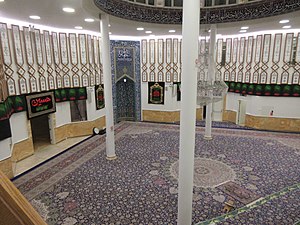
Imam Ali-moskeen (Vibevej)
Det centrale bederum i Imam Ali-Moskeen (2019)
Imam Ali Moskeen, også kendt som Foreningen Ahlul Bait i Danmark, er en shiamuslimsk moské i Københavns Nordvestkvarter.